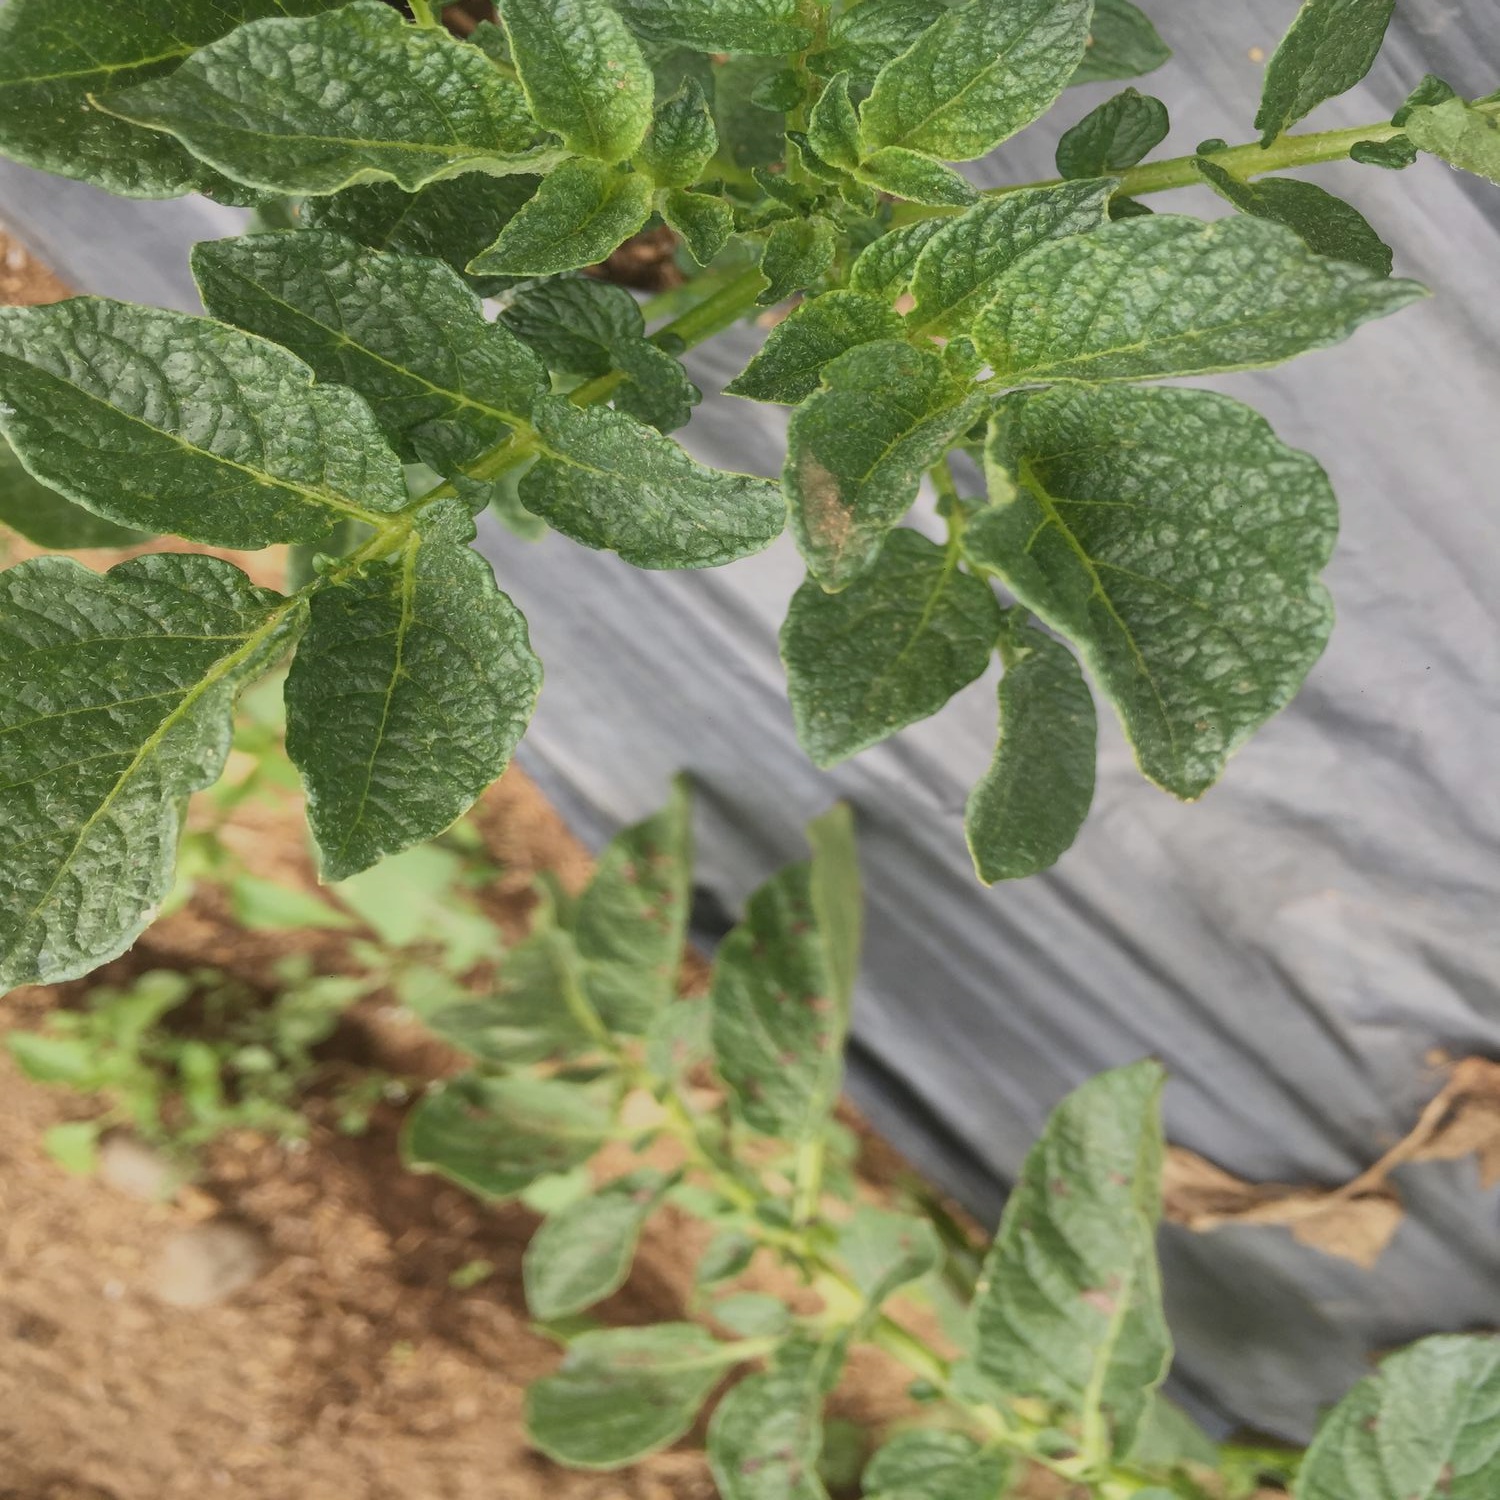
Etiqueta: Virus